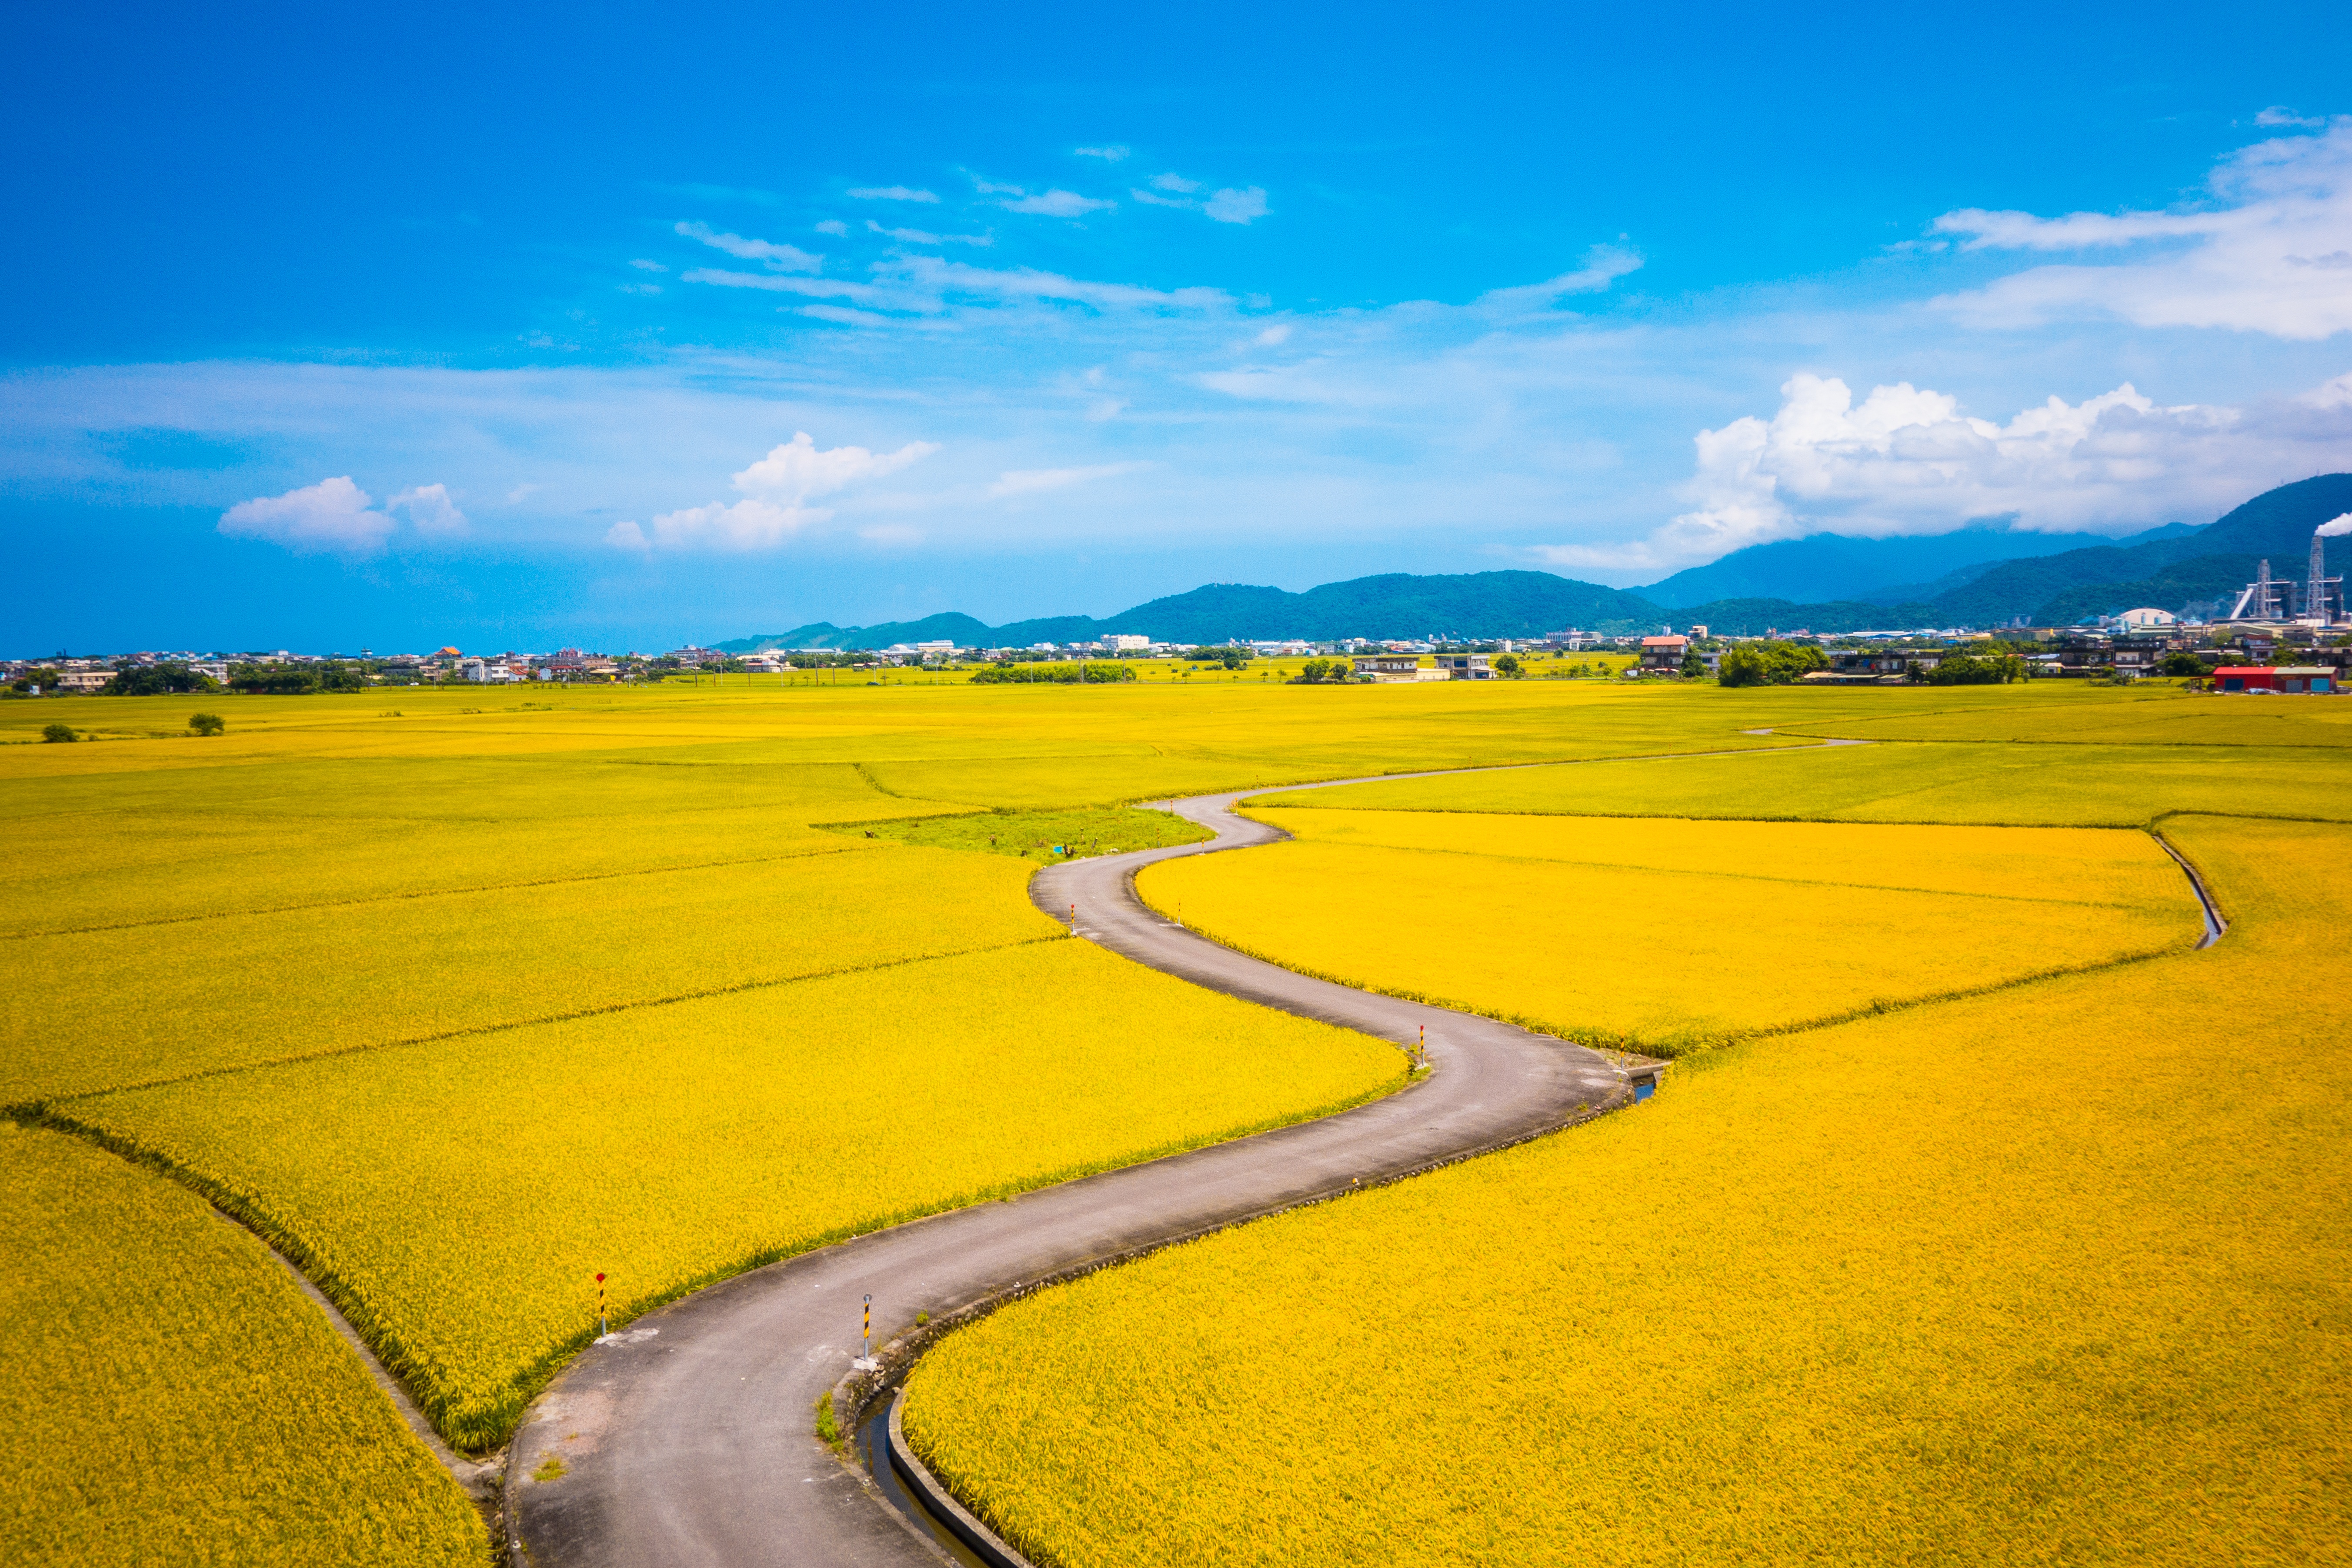
landscape, horizon, plant, sky, field, meadow, prairie, hill, flower, food, produce, vegetable, crop, yellow, agriculture, plain, rapeseed, grassland, plateau, canola, brassica, steppe, rural area, paddy field, flowering plant, grass family, land plant, mustard plant